Electra House

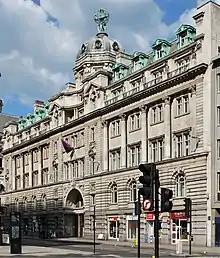
The Original Electra House, 84 Moorgate

Architect John Belcher designed the building, which opened in 1902 as accommodation for the Eastern Telegraph Company. On 11 May 1933, the company transferred administrative functions to a new Electra House building on Victoria Embankment. This became the administrative headquarters for the renamed Imperial and International Communications, which became Cable & Wireless Limited in 1934.